North East railway line

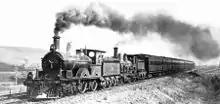
New A 398 leads a B class up Glenroy Bank on the "Sydney Express", circa 1900

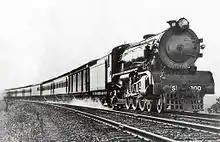
S class 4-6-2 leading the "Sydney Limited" between Seymour and Melbourne, circa 1928

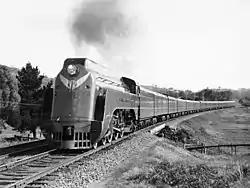
A streamlined S class locomotive hauling the "Spirit of Progress" near Kilmore East in 1937

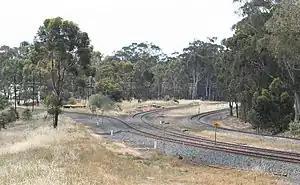
Junction of the North East and Shepparton lines at the site of Mangalore station

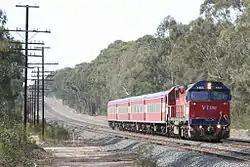
V/Line Albury line train

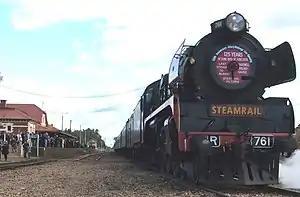
Steamrail "Farewell Broad Gauge" special, Benalla, 2008

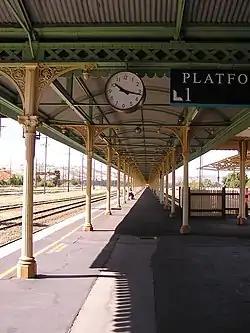
Former end of the broad gauge, the break-of-gauge platform at Albury

The Melbourne and Essendon Railway Company opened the first section of the Albury line, from North Melbourne to Essendon, in 1860. Following its takeover by the Victorian Government in 1867, the line was extended by 1872 to School House Lane on the south side of the Goulburn River near Seymour, and later that year to Seymour and then to Longwood. Violet Town, Benalla, Wangaratta, Springhurst and Wodonga were reached in 1873, connecting with the New South Wales Government Railways at Albury at a break of gauge in 1883. The design engineer was Robert Watson.